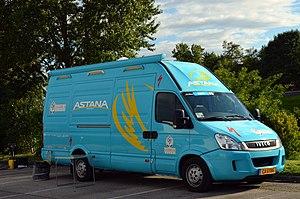
La saison 2014 de l'équipe cycliste Astana Continental est la troisième de cette équipe.